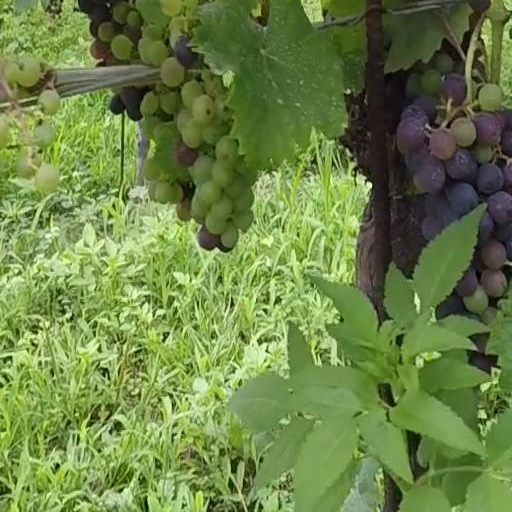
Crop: grape